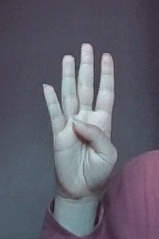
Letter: kaaf